The Poem of the Man-God

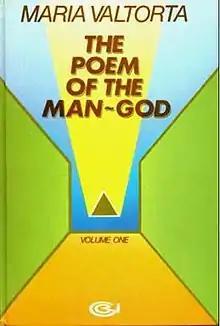

The Poem of the Man-God (Italian title: "Il Poema dell'Uomo-Dio") is a work on the life of Jesus Christ written by Maria Valtorta. The current editions of the work bear the title The Gospel as Revealed to Me.